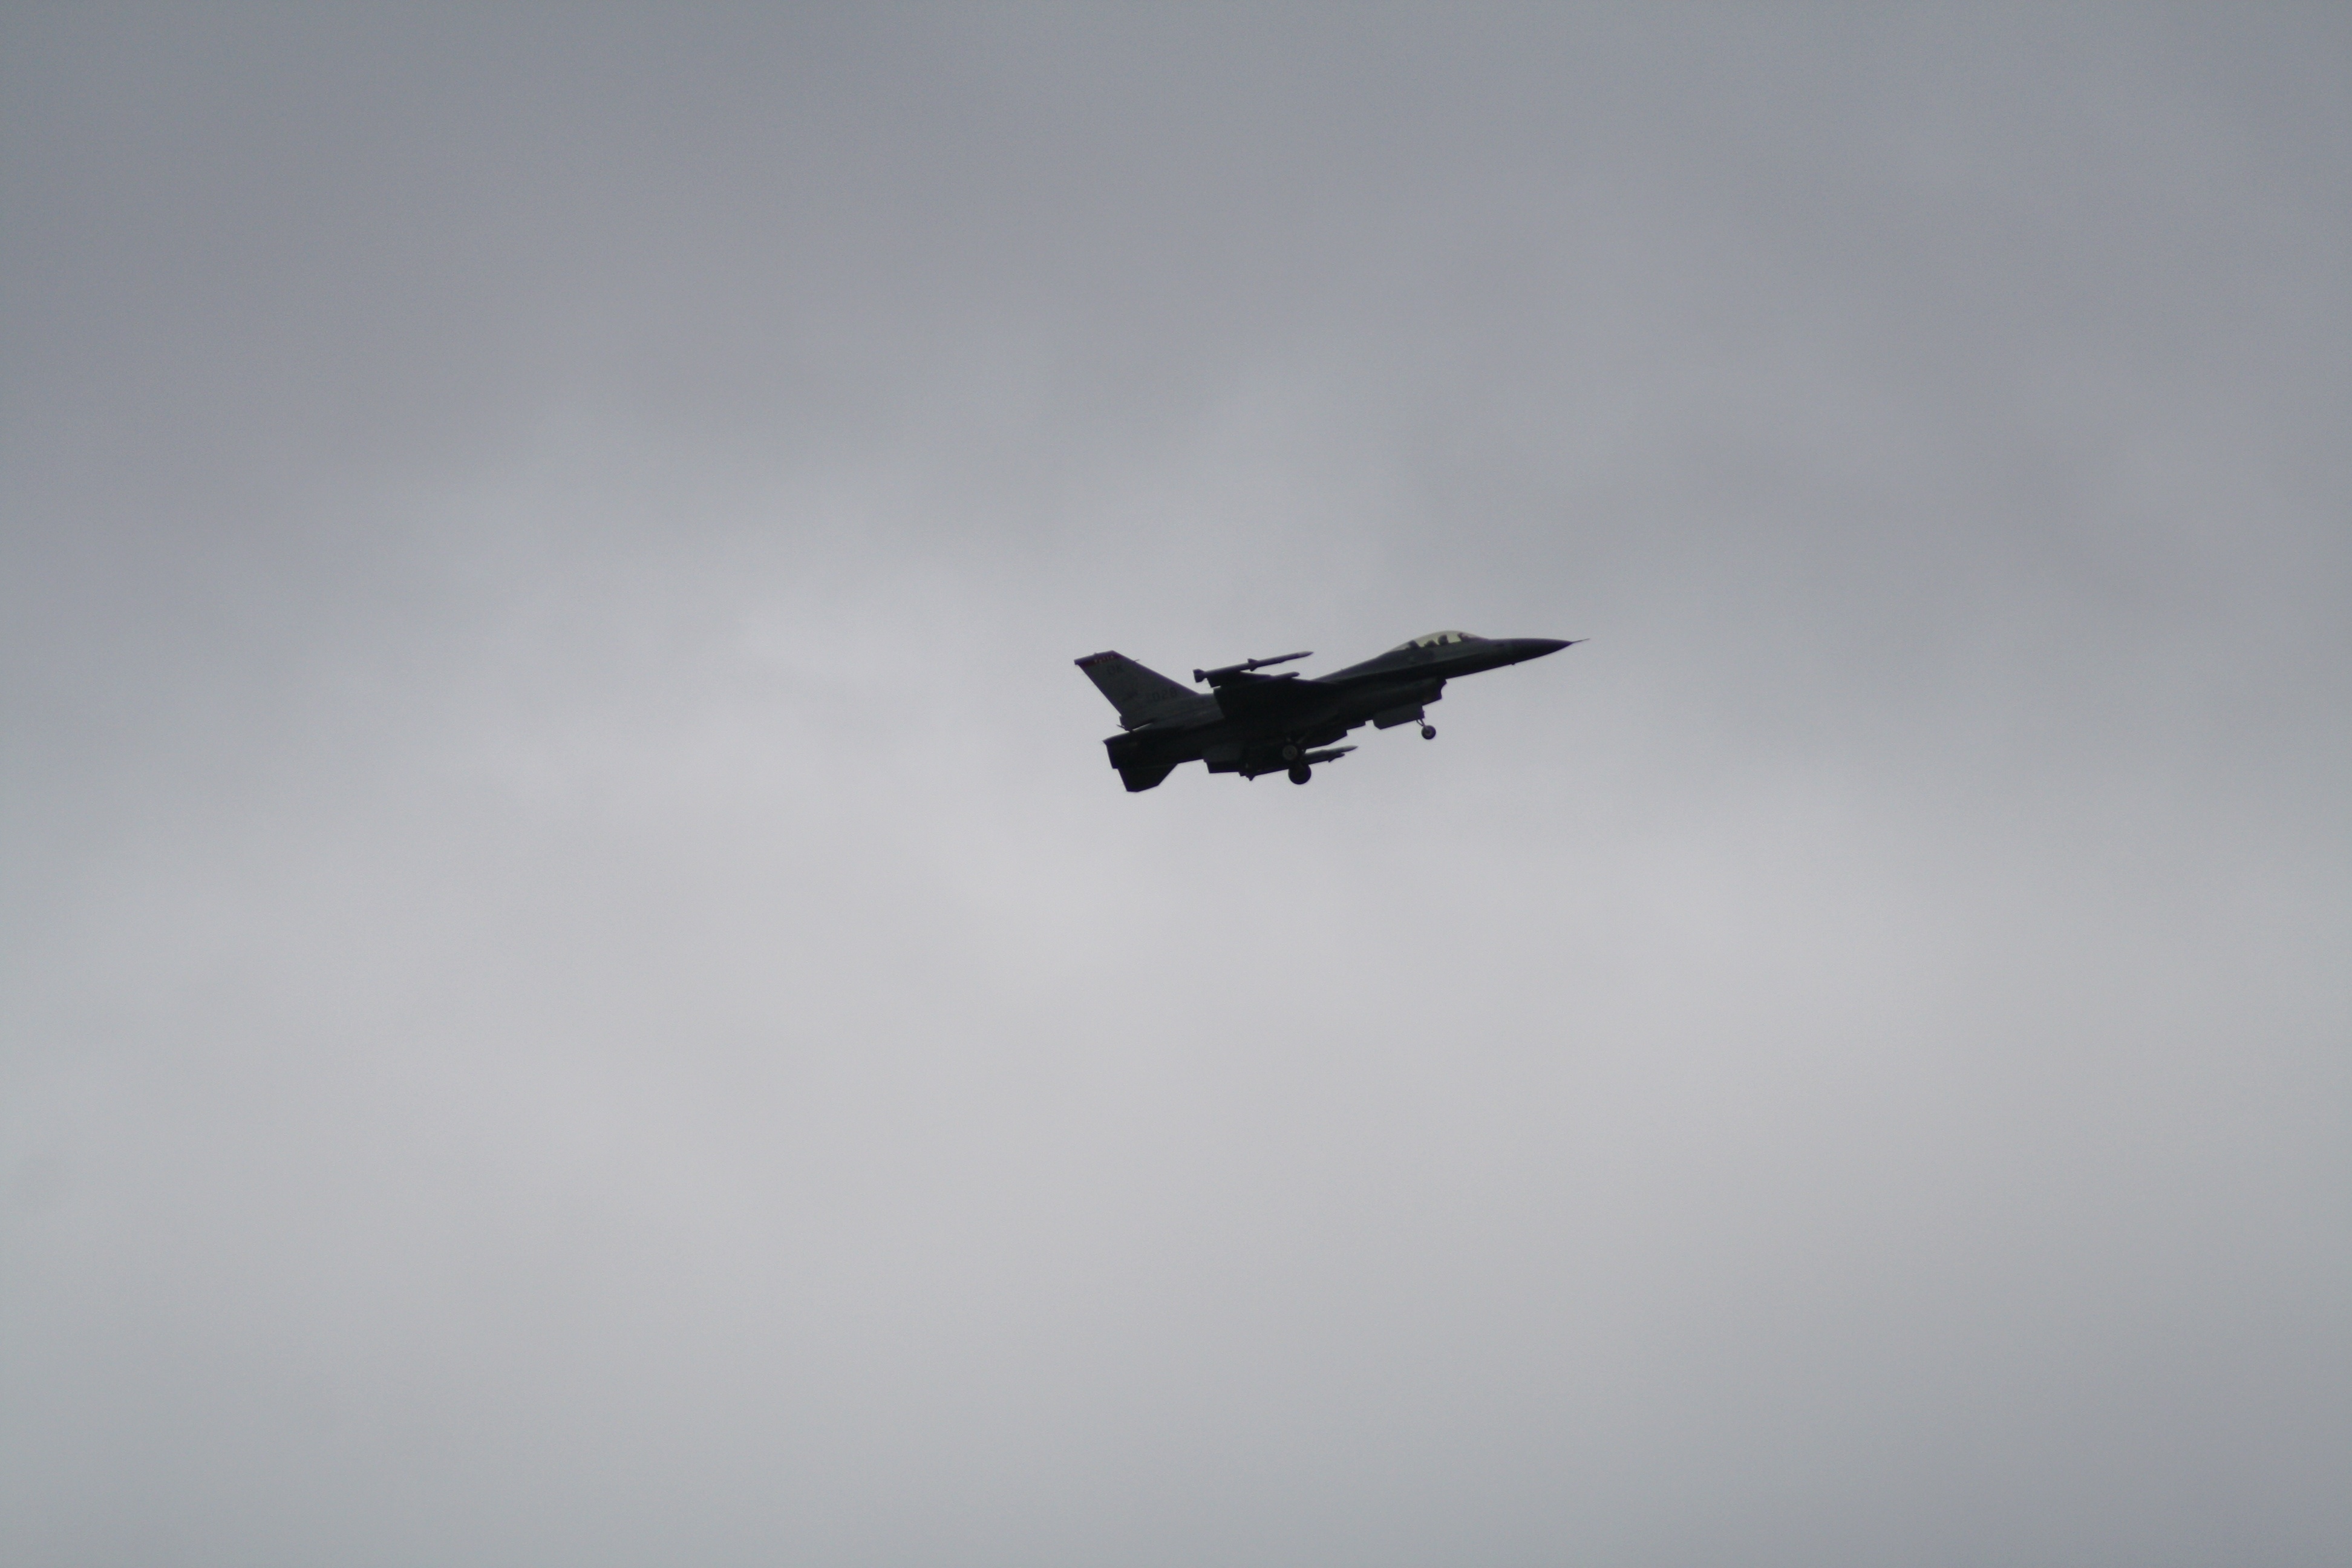
wing, airplane, aircraft, vehicle, aviation, flight, event, air show, fighter aircraft, military aircraft, atmosphere of earth